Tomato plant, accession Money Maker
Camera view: bottom (45 deg); turntable rotation: 180 degrees
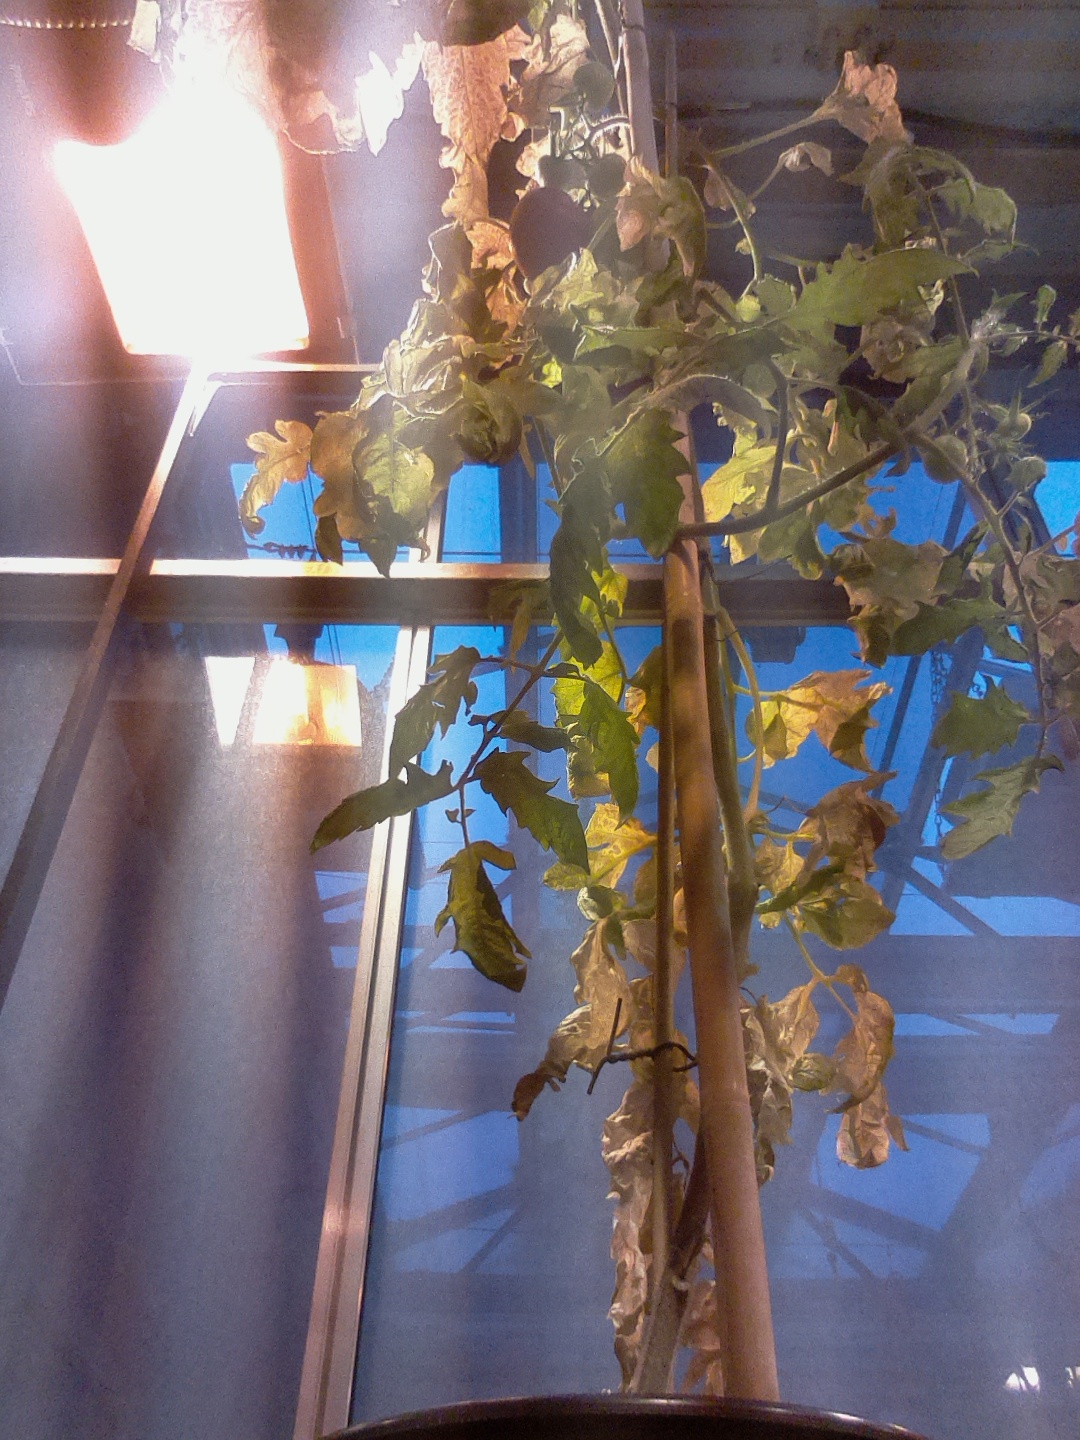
BBCH growth stage 87: 70%-80% of fruits show typical fully ripe color